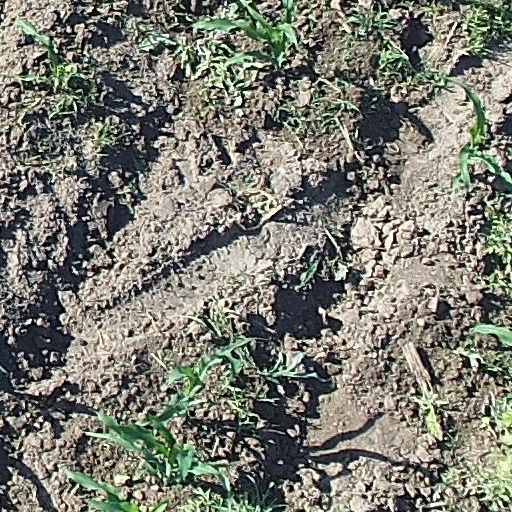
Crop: maize; corn